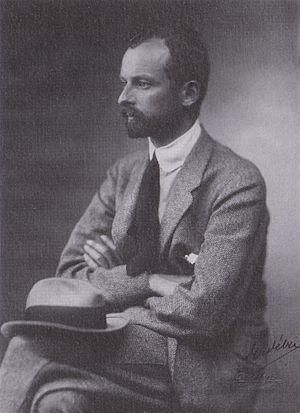
Le comte Móric Esterházy de Galántha né le 27 avril 1881 et décédé le 28 juin 1960 à Vienne, est une personnalité politique hongroise. Il est le grand-père de l'écrivain Péter Esterházy.